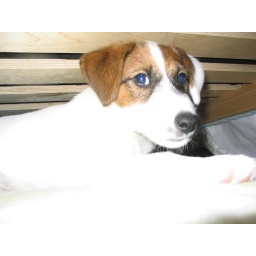
Our cave dog loves her cave under the bed :)